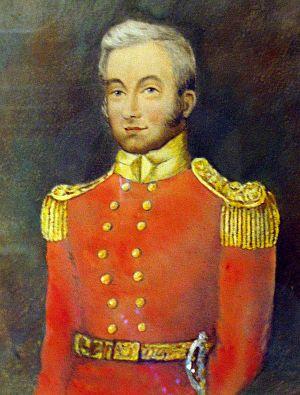
Elias Walker Durnford (1774-1850)
Elias Walker Durnford est un officier et ingénieur militaire de l'armée britannique. Il a conçu la Citadelle de Québec.